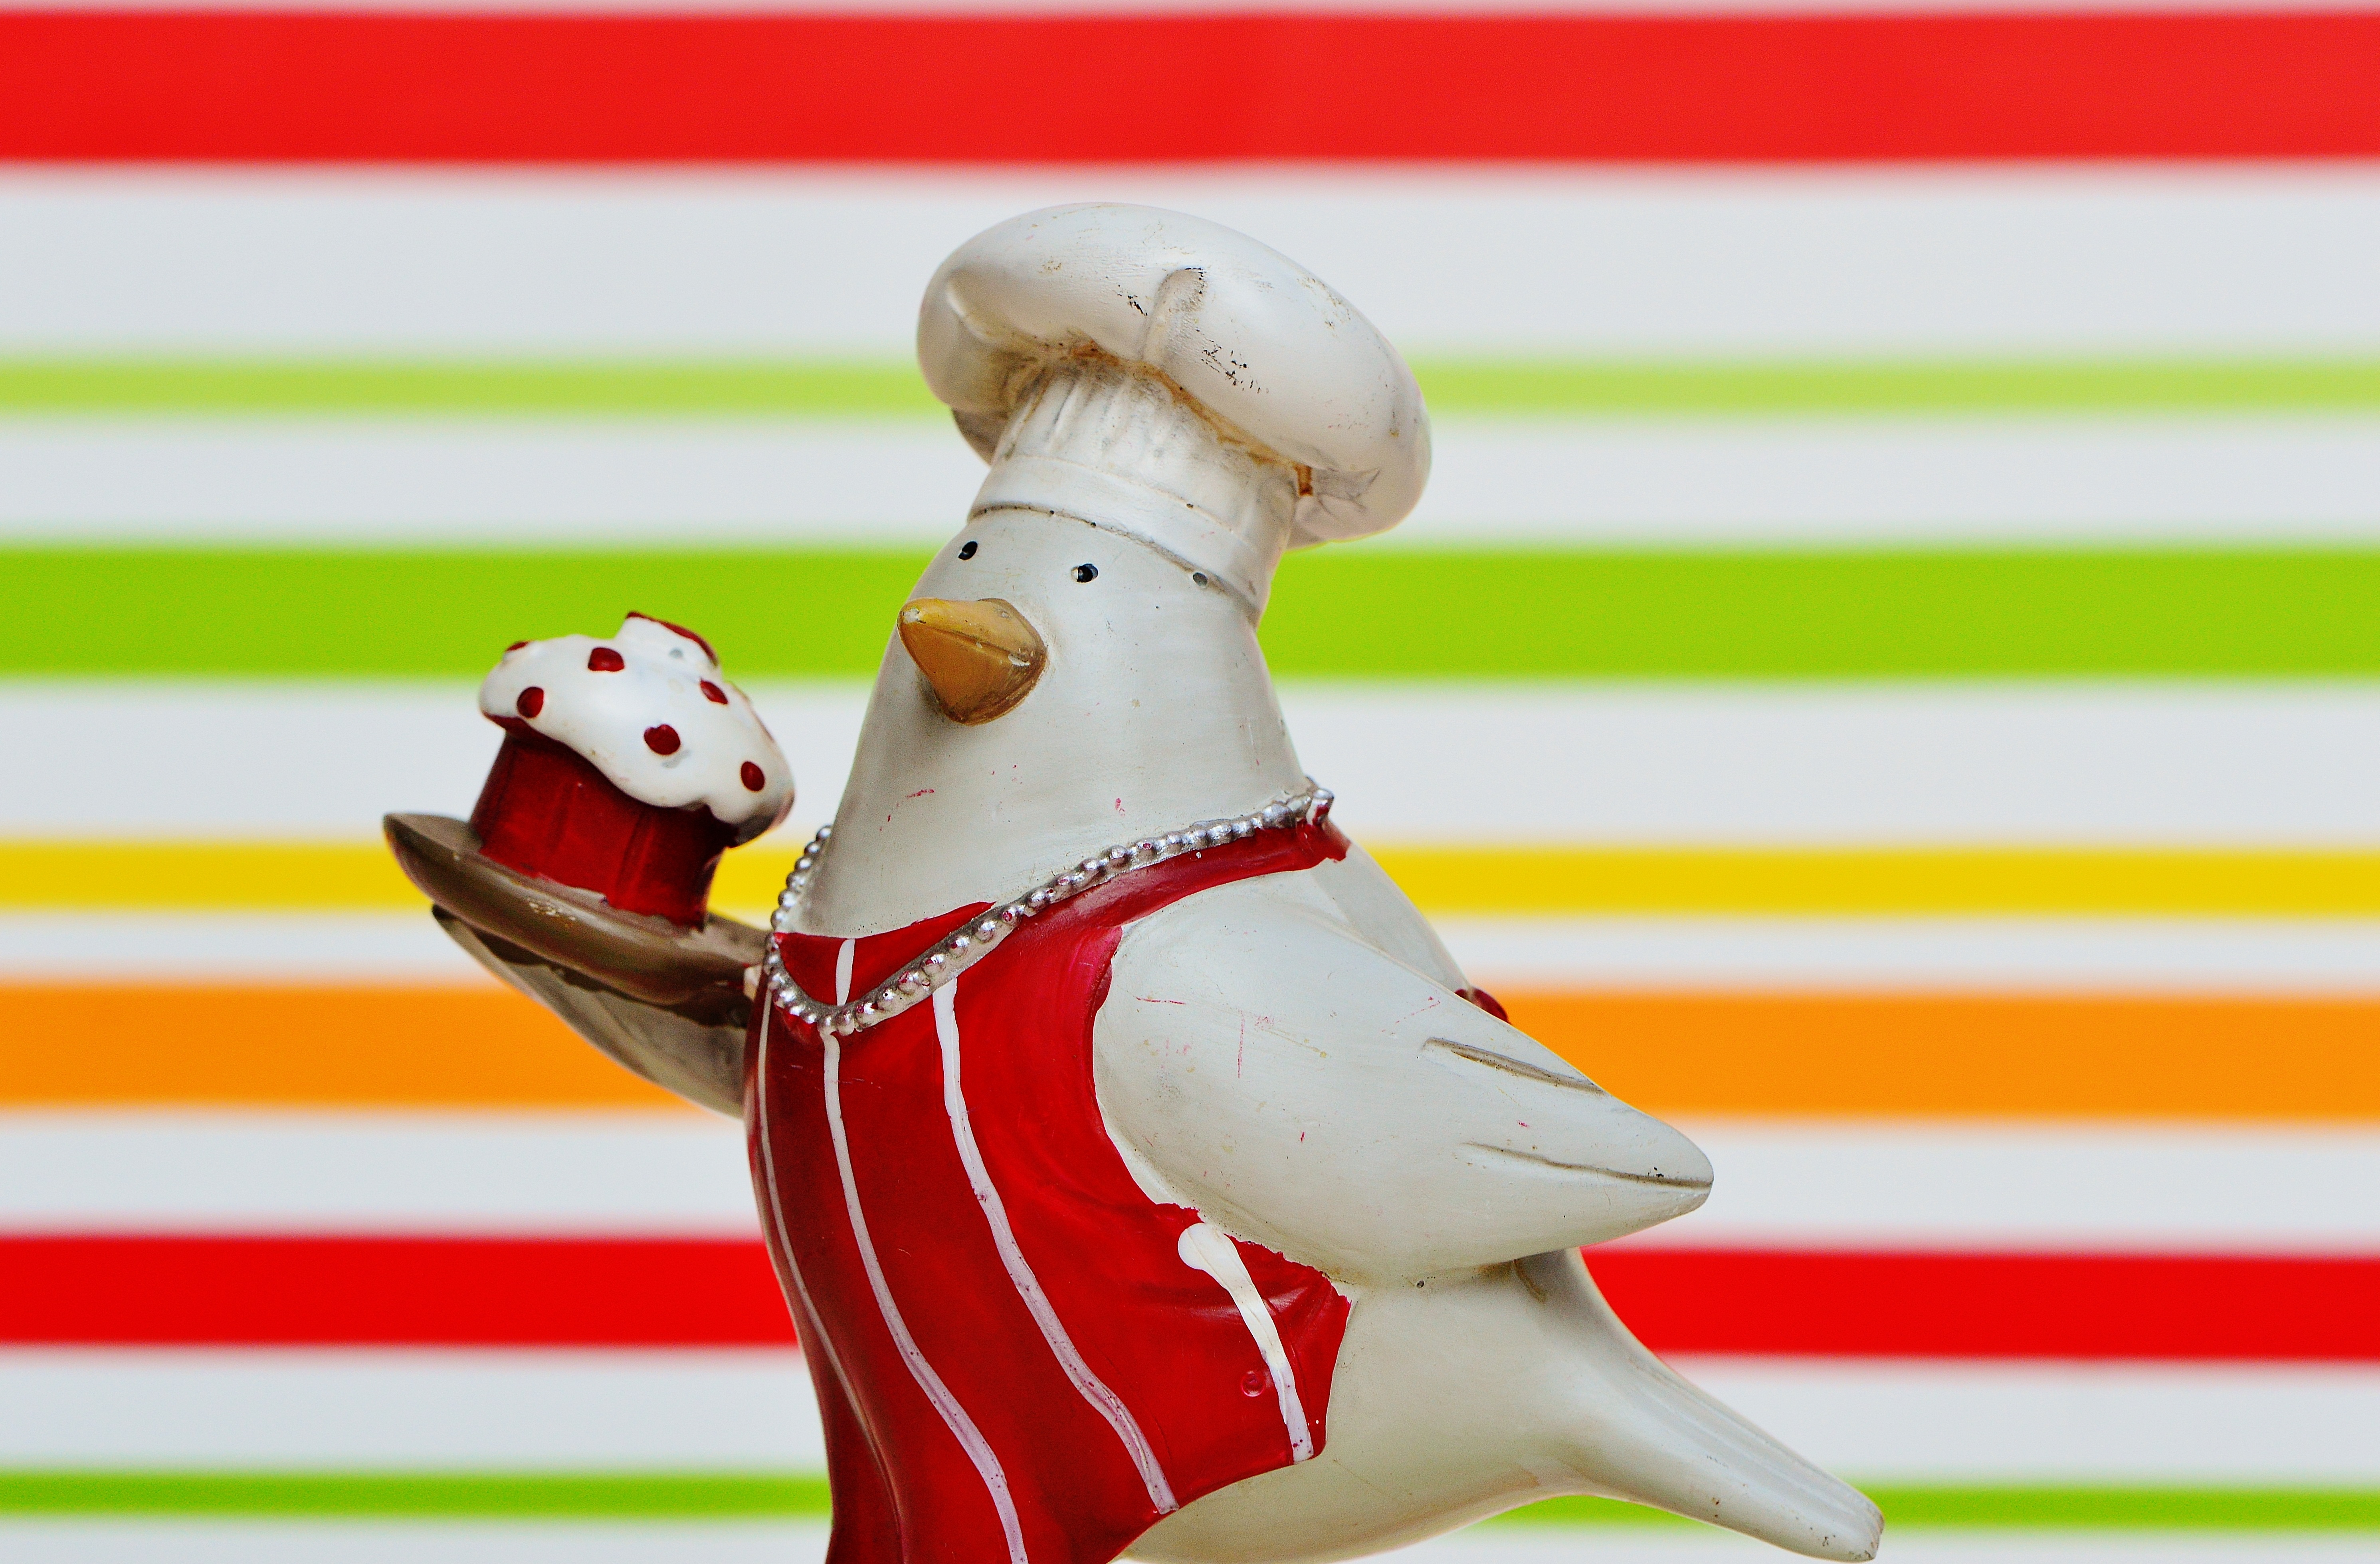
bird, play, sweet, cute, decoration, spring, cooking, chicken, cook, bake, winter sport, birds, sports, skating, funny, easter, figures, charming, happy easter, ice skating